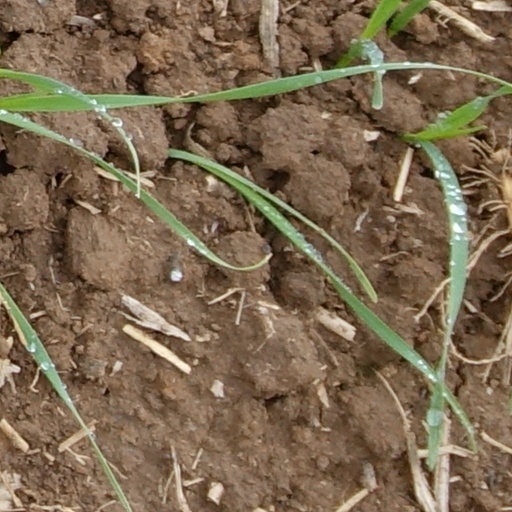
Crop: wheat